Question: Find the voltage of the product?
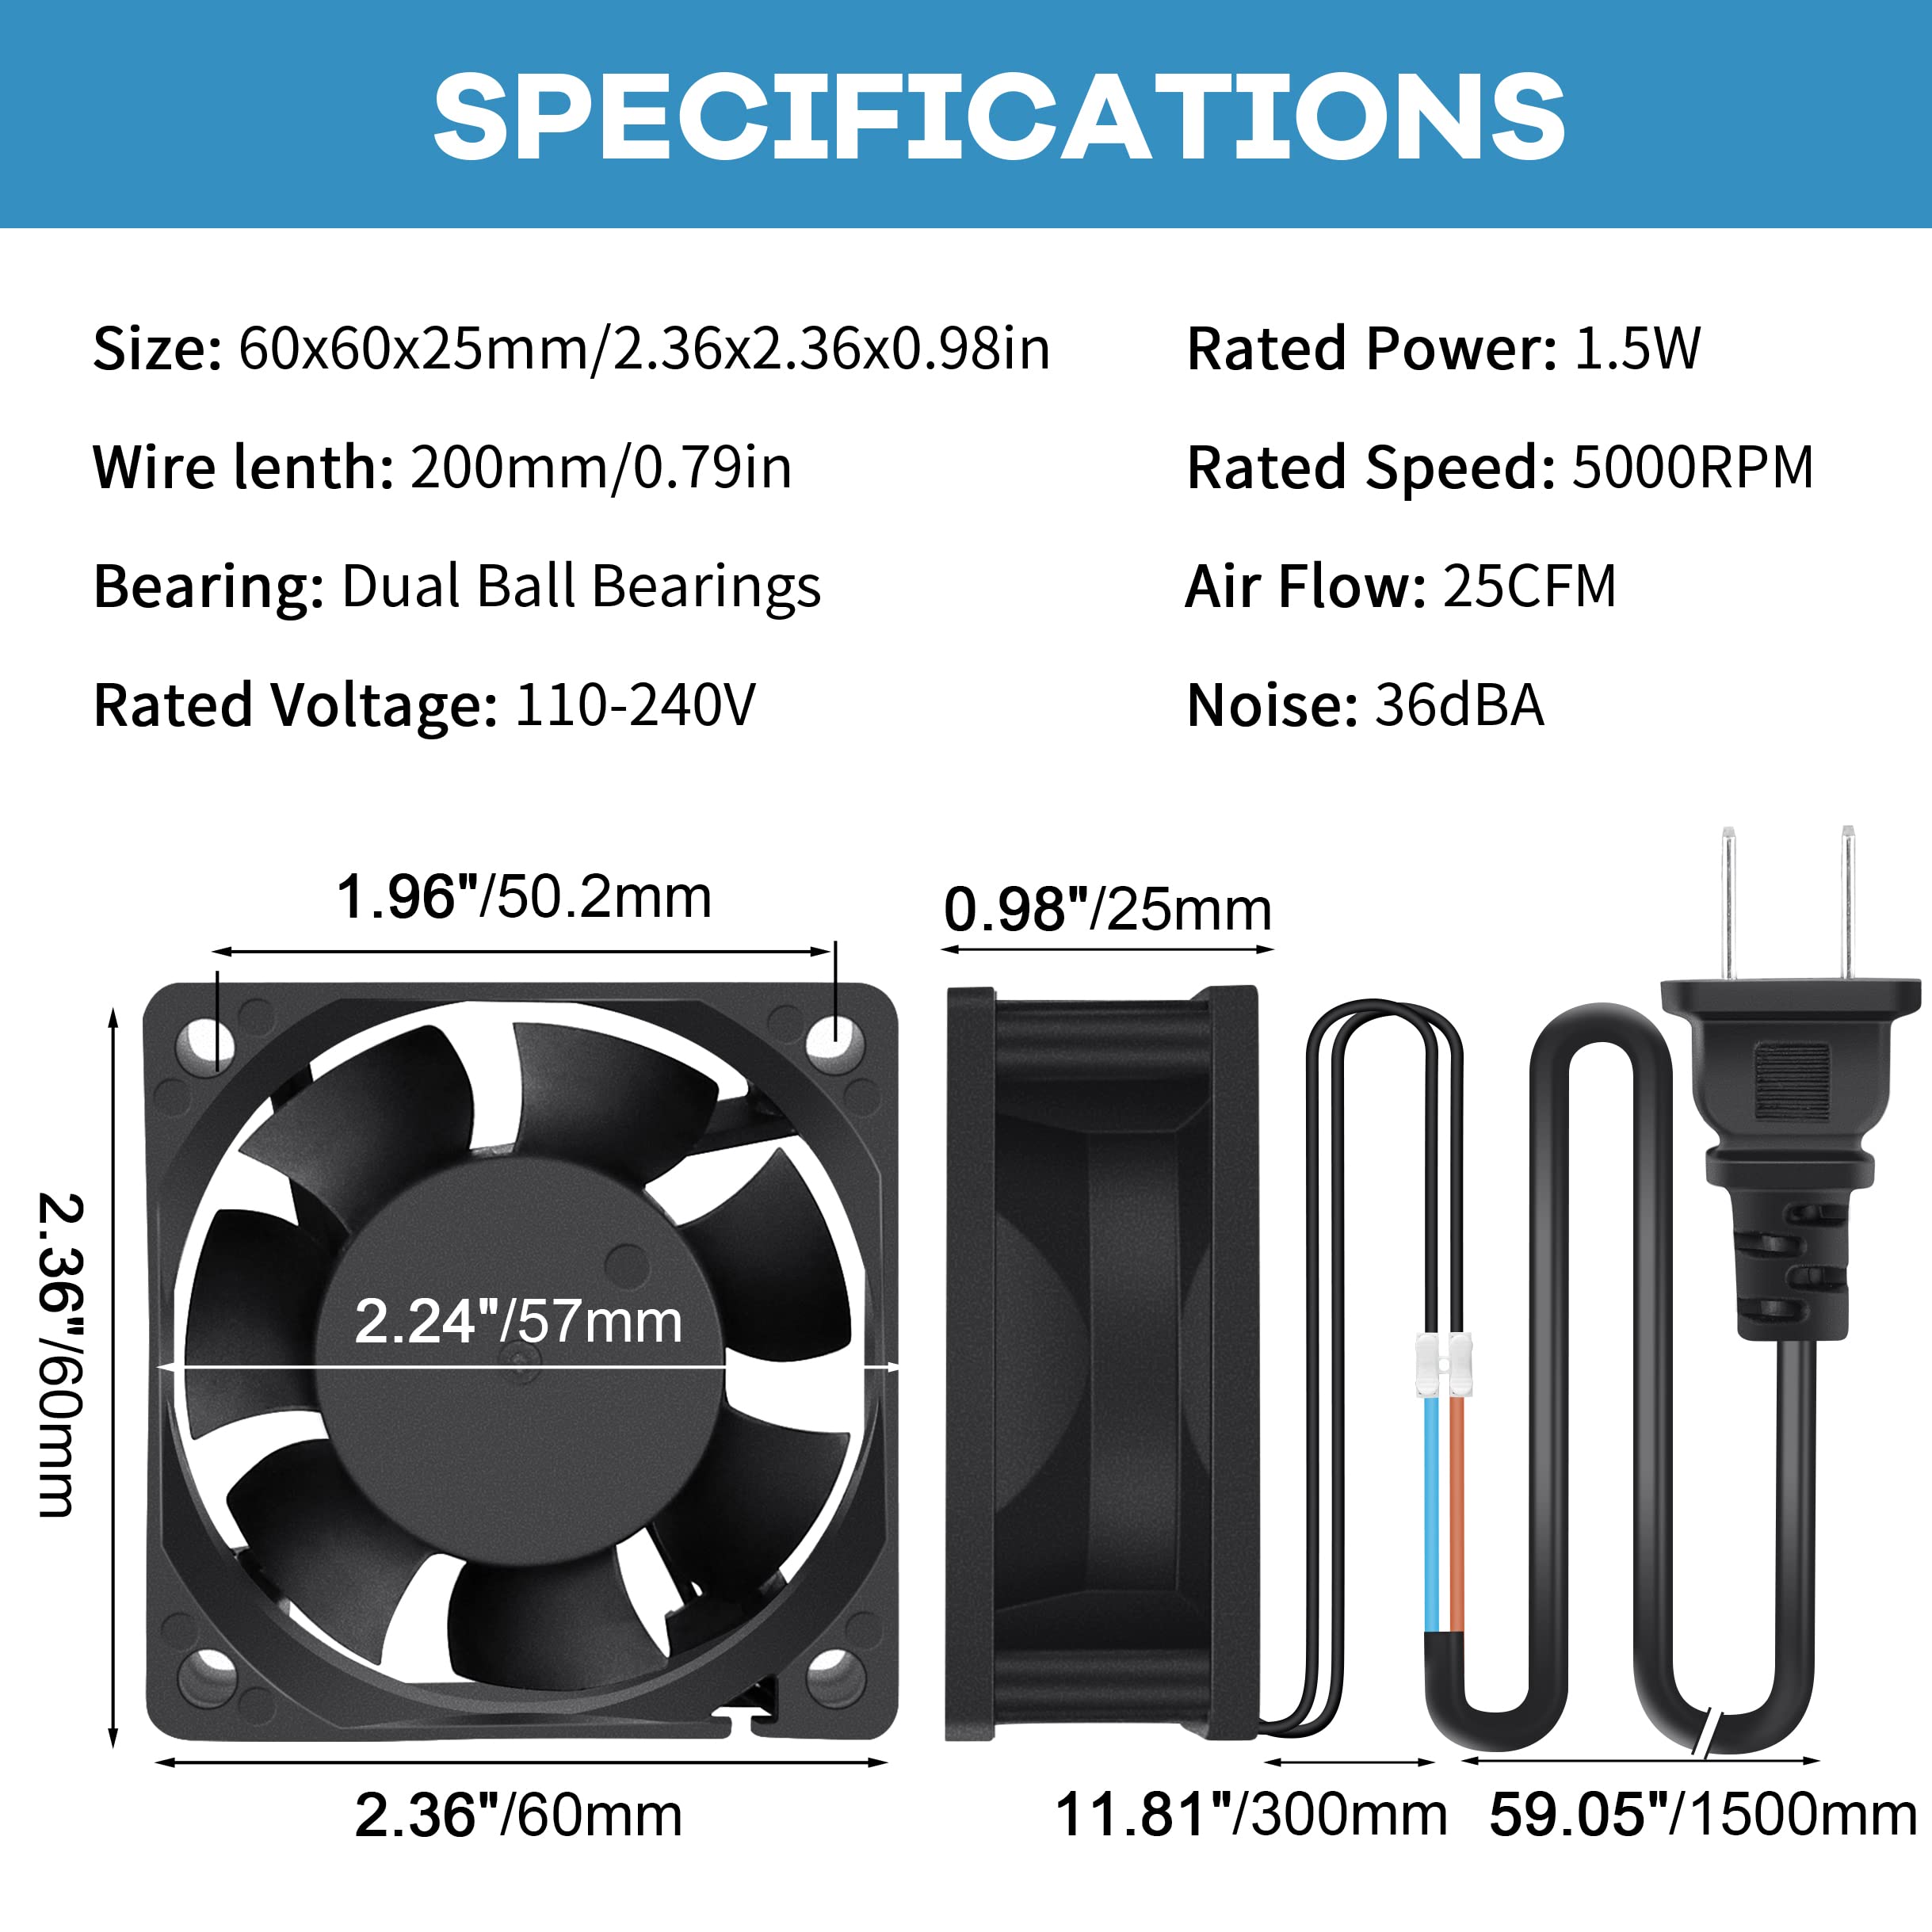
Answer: [110.0, 240.0] volt